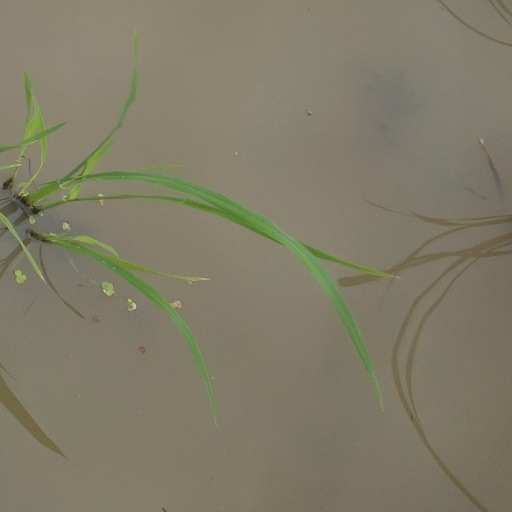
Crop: rice